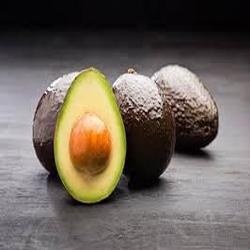
Label: Avocado